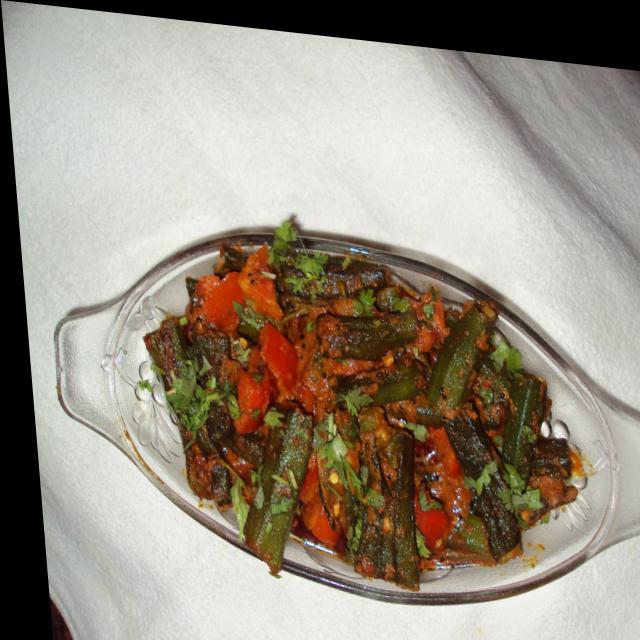
Dish: bhindi_masala